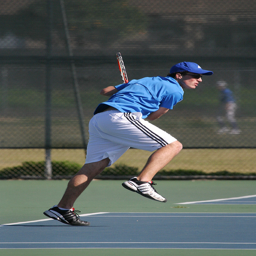
a man playing a game of tennis at the court
A man running across a tennis court holding a racquet.
a man with a foot in the air playing a game of tennis
A man in a blue shirt and blue hat preparing to hit a tennis ball.
The man is swinging a tennis racquet on the court.